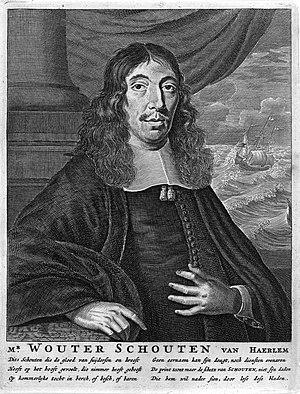
Wouter Schouten, francisé en Gautier Schouten, est un chirurgien néerlandais qui voyagea sur les vaisseaux de la Compagnie néerlandaise des Indes orientales. À son retour, il écrivit une célèbre relation de ses voyages.